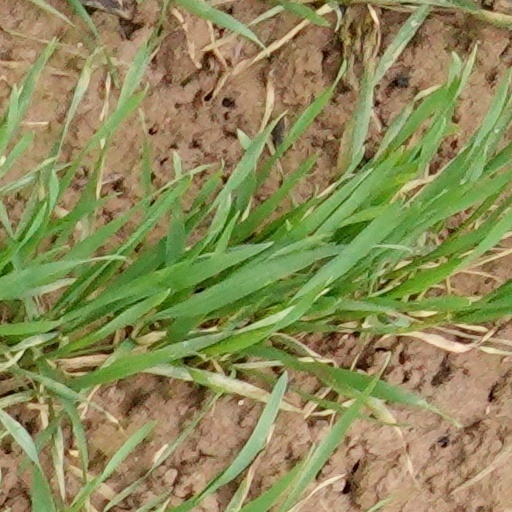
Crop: wheat